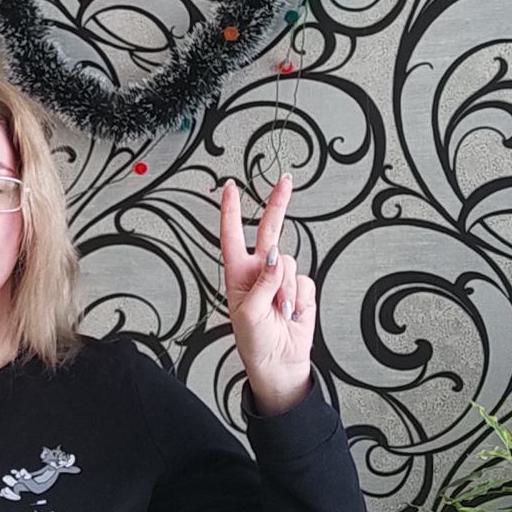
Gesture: peace